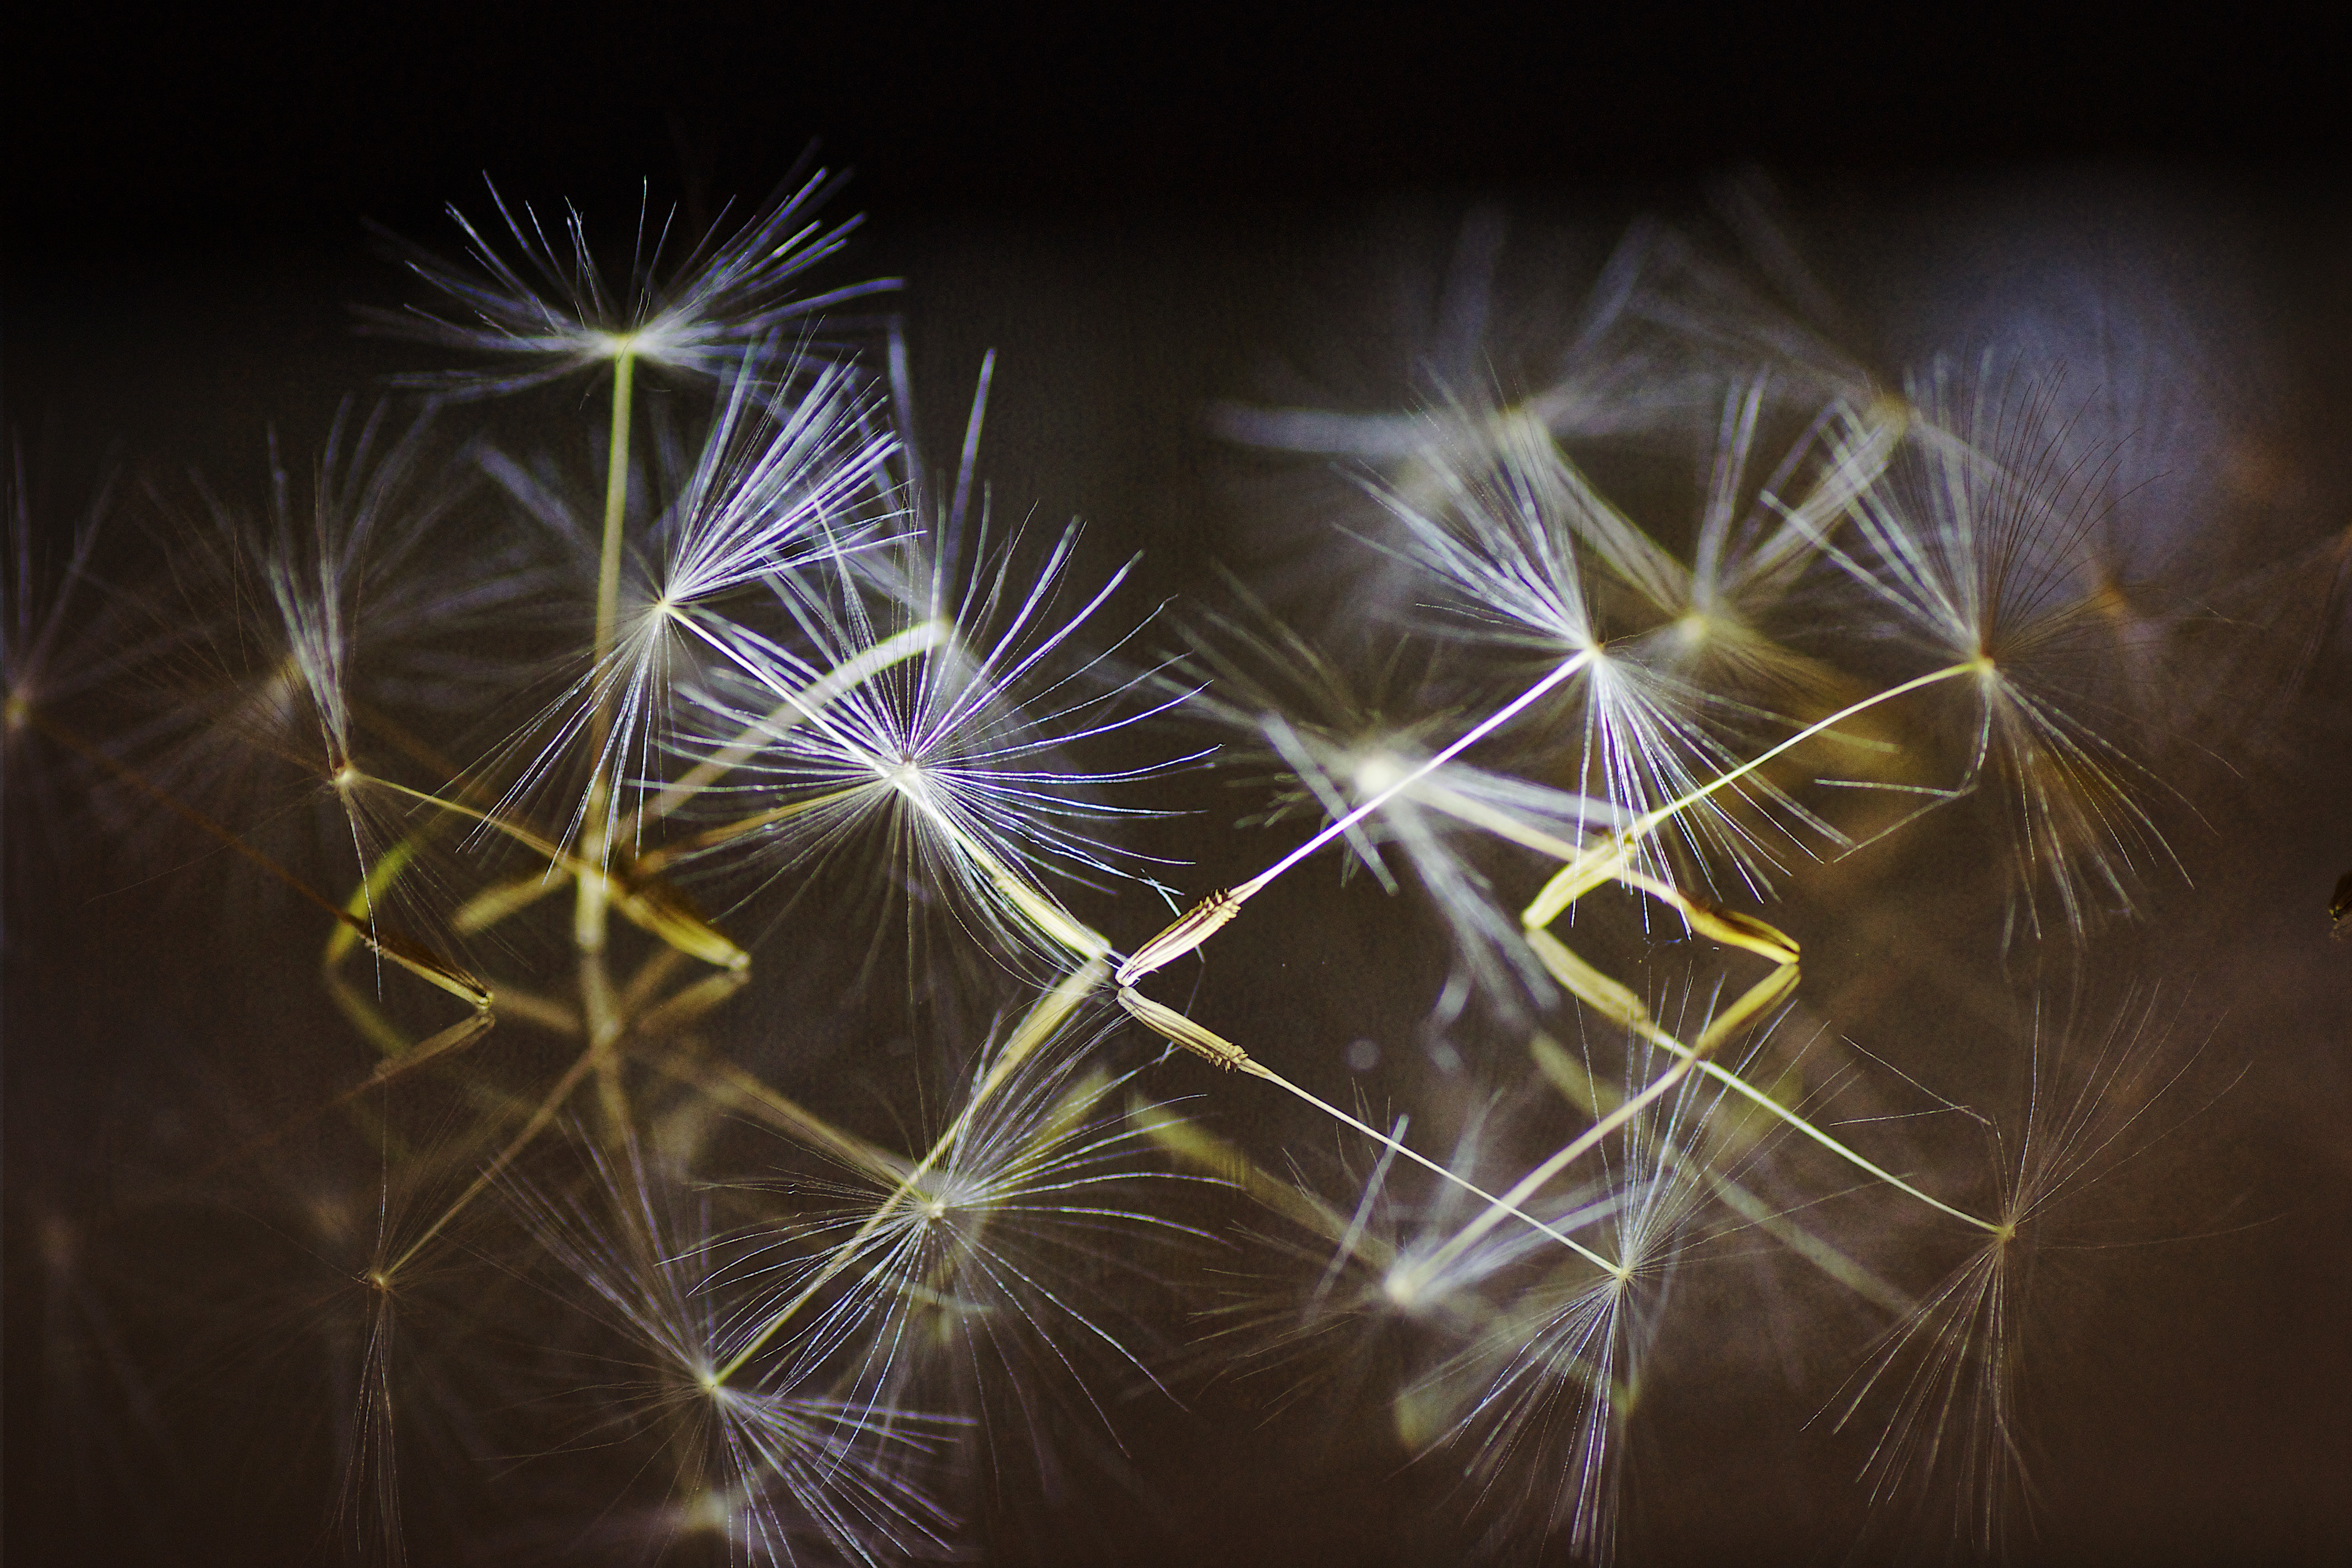
light, plant, night, dandelion, sunlight, flower, sparkler, reflection, color, macro, darkness, closeup, close up, sony, sliding, hss, messing, a700, macro photography, computer wallpaper, fractal art